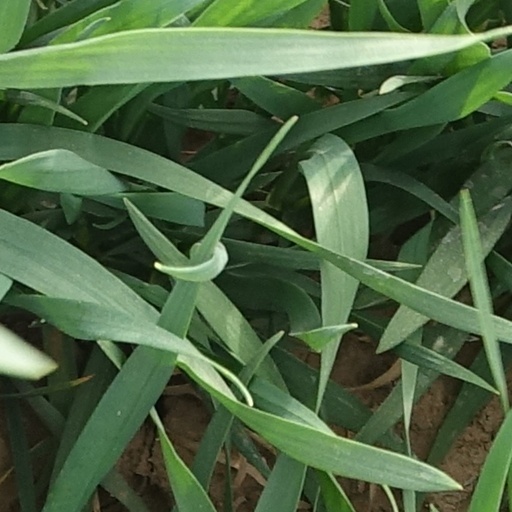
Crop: wheat